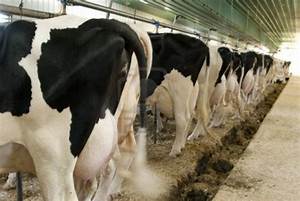
Label: cow